Haji-Mirza Hassan Roshdieh

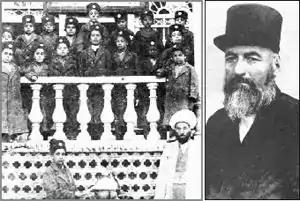
An Image of Hassan Roshdieh with his students.

In Tehran, and during the reign of Mozzafar-al-Din Shah and the prime ministership of Amin od-Dowle, Roshdieh started the "Roshdieh School" with the help of the government. He was a member of the political "Ma'āref Association" and was active in the fight for freedoms and the constitution during the Iranian Constitutional Revolution, leading to him being exiled or fleeing Iran a few times.